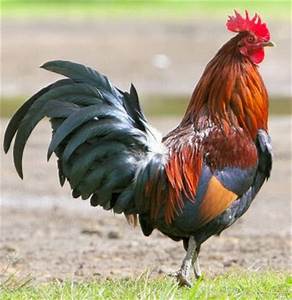
Label: chicken